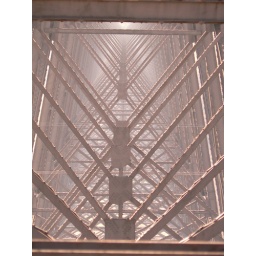
Leftbridge,Alberta (longest train bridge in Canada)